Brandon Tsay

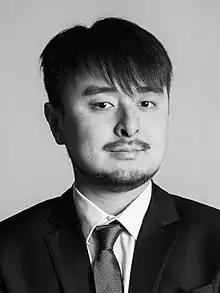
Tsay in 2023

Brandon Tsay (born ) is an American hobbyist computer programmer who disarmed the 2023 Monterey Park shooting gunman.